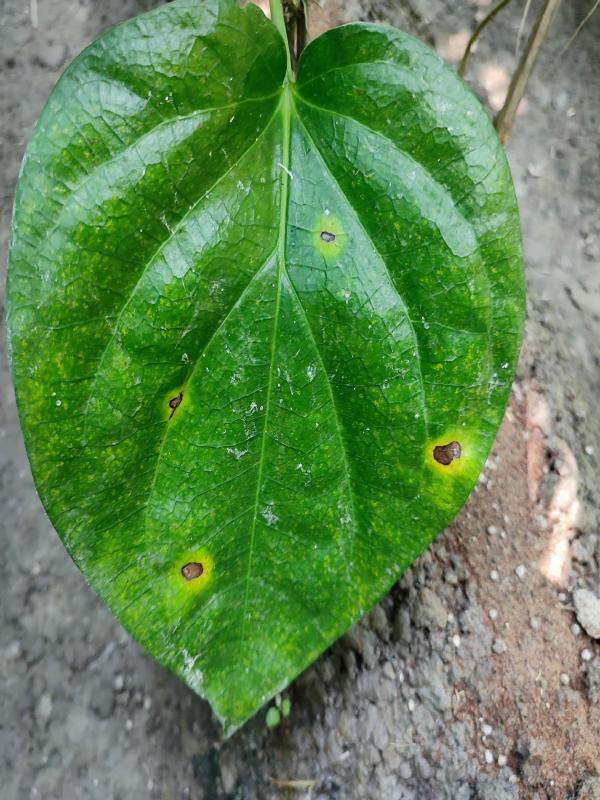
Label: Bacterial_Leaf_Disease